Dusty, Washington

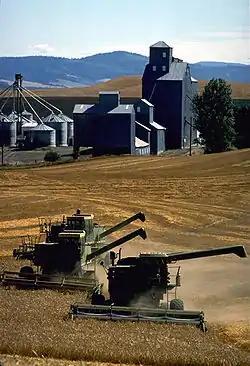
Whitman County, Washington near Dusty

Dusty is an unincorporated community in Whitman County, Washington, United States. It lies at the junction of Washington State Route 26 and Washington State Route 127.